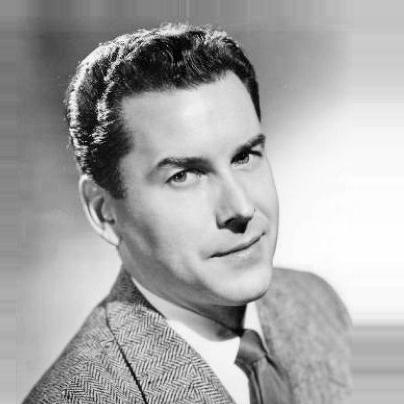
Age: 35